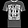
Label: T - shirt / top